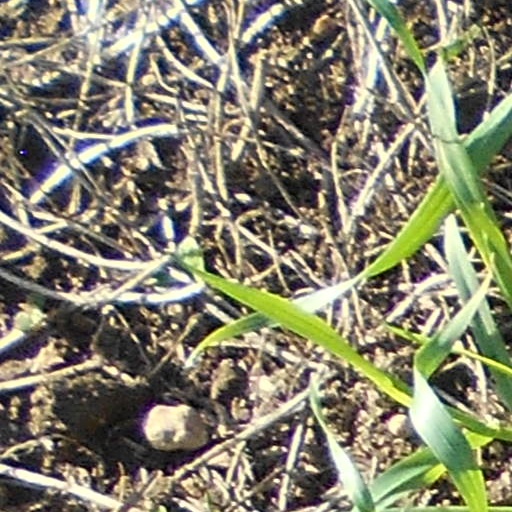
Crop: wheat